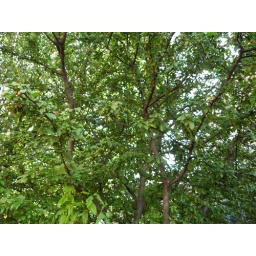
i was looking at sky but a tree was in my way...what a beautiful tree